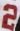
Number: 2